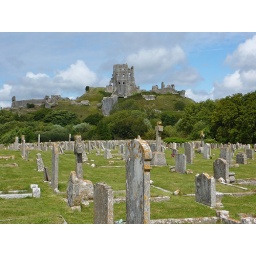
The ruins of this magnificent castle tower over the cemetry at Corfe.